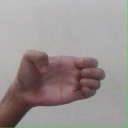
अक्षर: ख